Harold Weekes

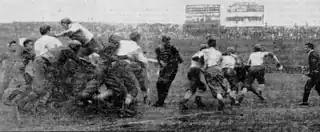
Weekes dives for a touchdown in Columbia's 12-5 loss to Yale in 1900; this was one of just two touchdowns given up by Yale during the 1900 season.

In the 1902-1903 school year, noted poet George Edward Woodberry (then a Columbia professor) penned a poem titled "To 1903, Columbia". He dedicated this poem to the senior class. The eighth and ninth stanzas of "To 1903, Columbia" paid tribute to Weekes's achievements on the football field: